Gottlieb Bindesbøll

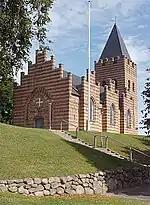
Hobro Church, 1852

In 1847, Bindesbøll was appointed Royal Building Inspector in Holstein and from 1849 in Jutland.